Richard Johansson

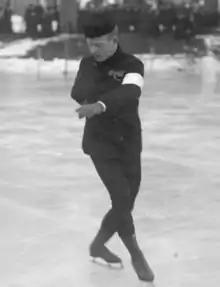
Richard Johansson in 1908

Richard Johansson (18 June 1882 – 24 July 1952) was a Swedish figure skater. He won the silver medal in the men's singles competition at the 1908 London Olympics. He was part of the Swedish medal sweep there. He also skated in pairs with Gertrud Ström and won the bronze at the 1909 World Championships.